On a French River

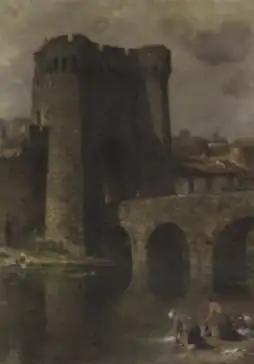

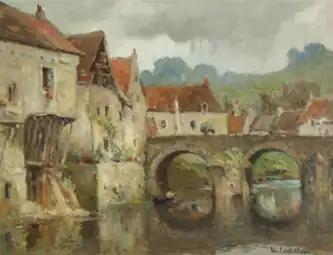
"A View of a European Village" by Colin Campbell Cooper

Emma Lampert Cooper's husband, Colin Campbell Cooper, was also a renowned artist. He created a painting depicting the same location as "On a French River," titled "Port St. Jacques, Parthenay, France." This artwork captures the stone arch bridges and the battlement at Parthenay, France. Similar to Emma's painting, it is an oil-on-canvas piece. However, Colin's work is larger and vertical in composition, measuring . This piece has been auctioned in the past and is privately owned.